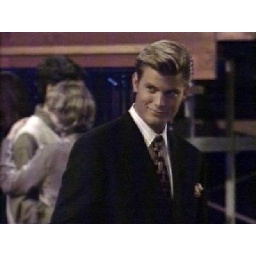
Yes I can dress up in a shirt